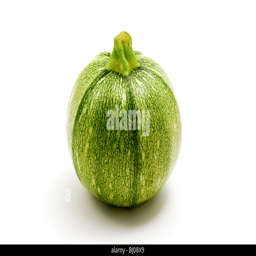
round zucchini on a white background